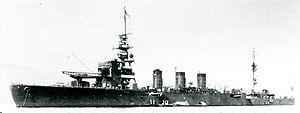
La classe Nagara fut la troisième classe de croiseurs légers de la marine impériale japonaise construite conjointement aux arsenaux navals de Nagasaki, Uruga, Kōbe et Sasebo. Ils ont participé à de nombreuses actions pendant la Seconde Guerre mondiale sur le théâtre de la guerre du Pacifique.
Le Kinu était un croiseur léger de classe Nagara en service dans la Marine impériale japonaise. Le navire est baptisé sous le nom de la rivière Kinu, située dans la préfecture de Tochigi, au Japon. Pendant la Seconde Guerre mondiale, il participe à de nombreuses opérations en Malaisie, dans les Indes néerlandaises et en Nouvelle-Guinée avant d'être coulé par l'aviation américaine dans les Philippines en 1944.
Ceci est la liste des croiseurs de la marine impériale japonaise